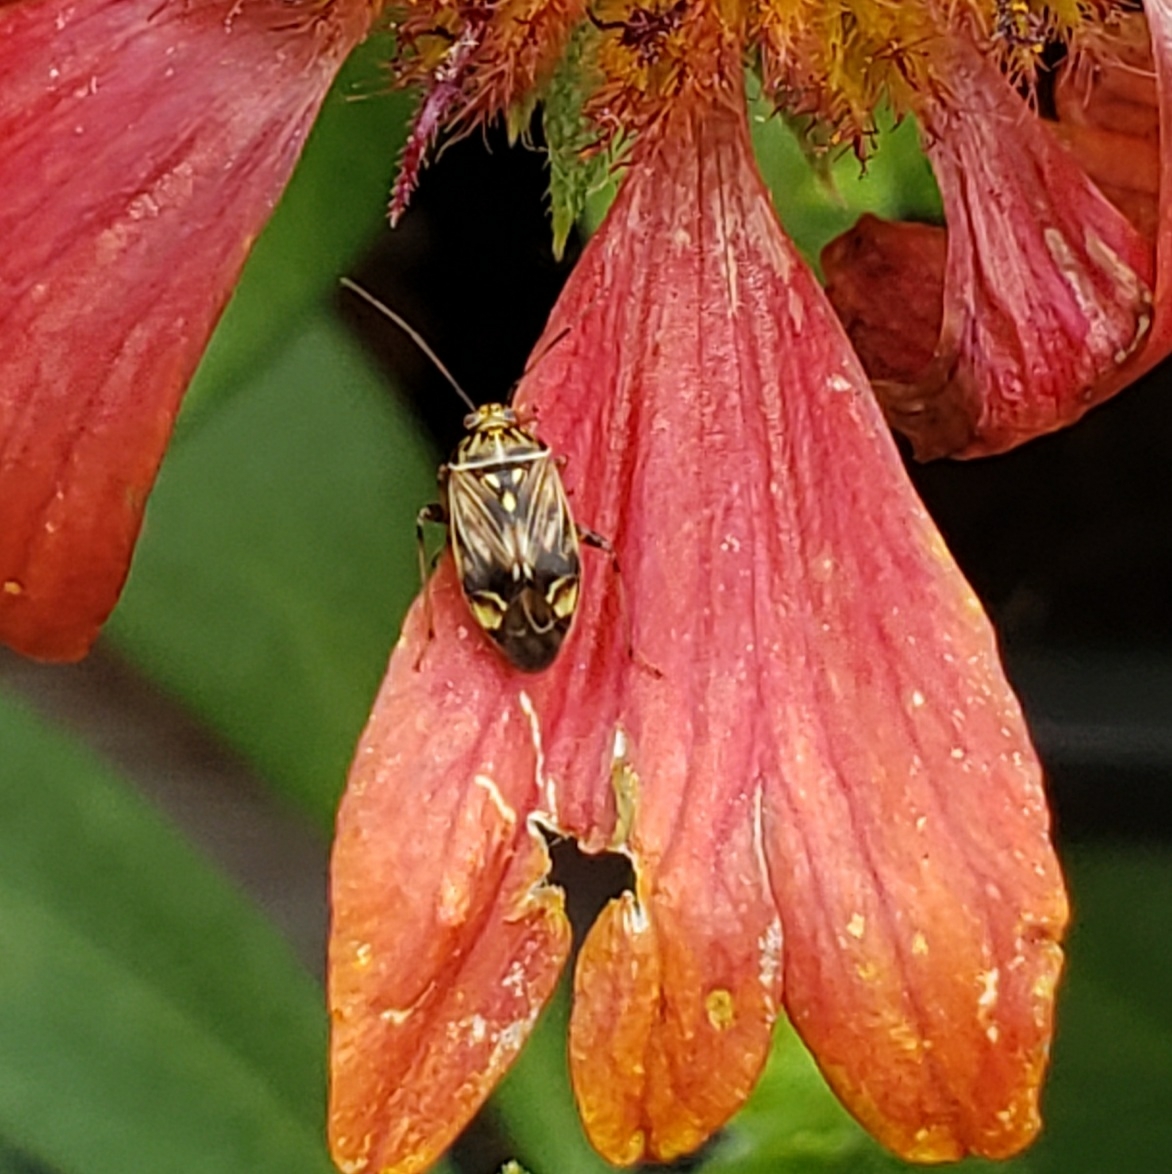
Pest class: lygus_bug